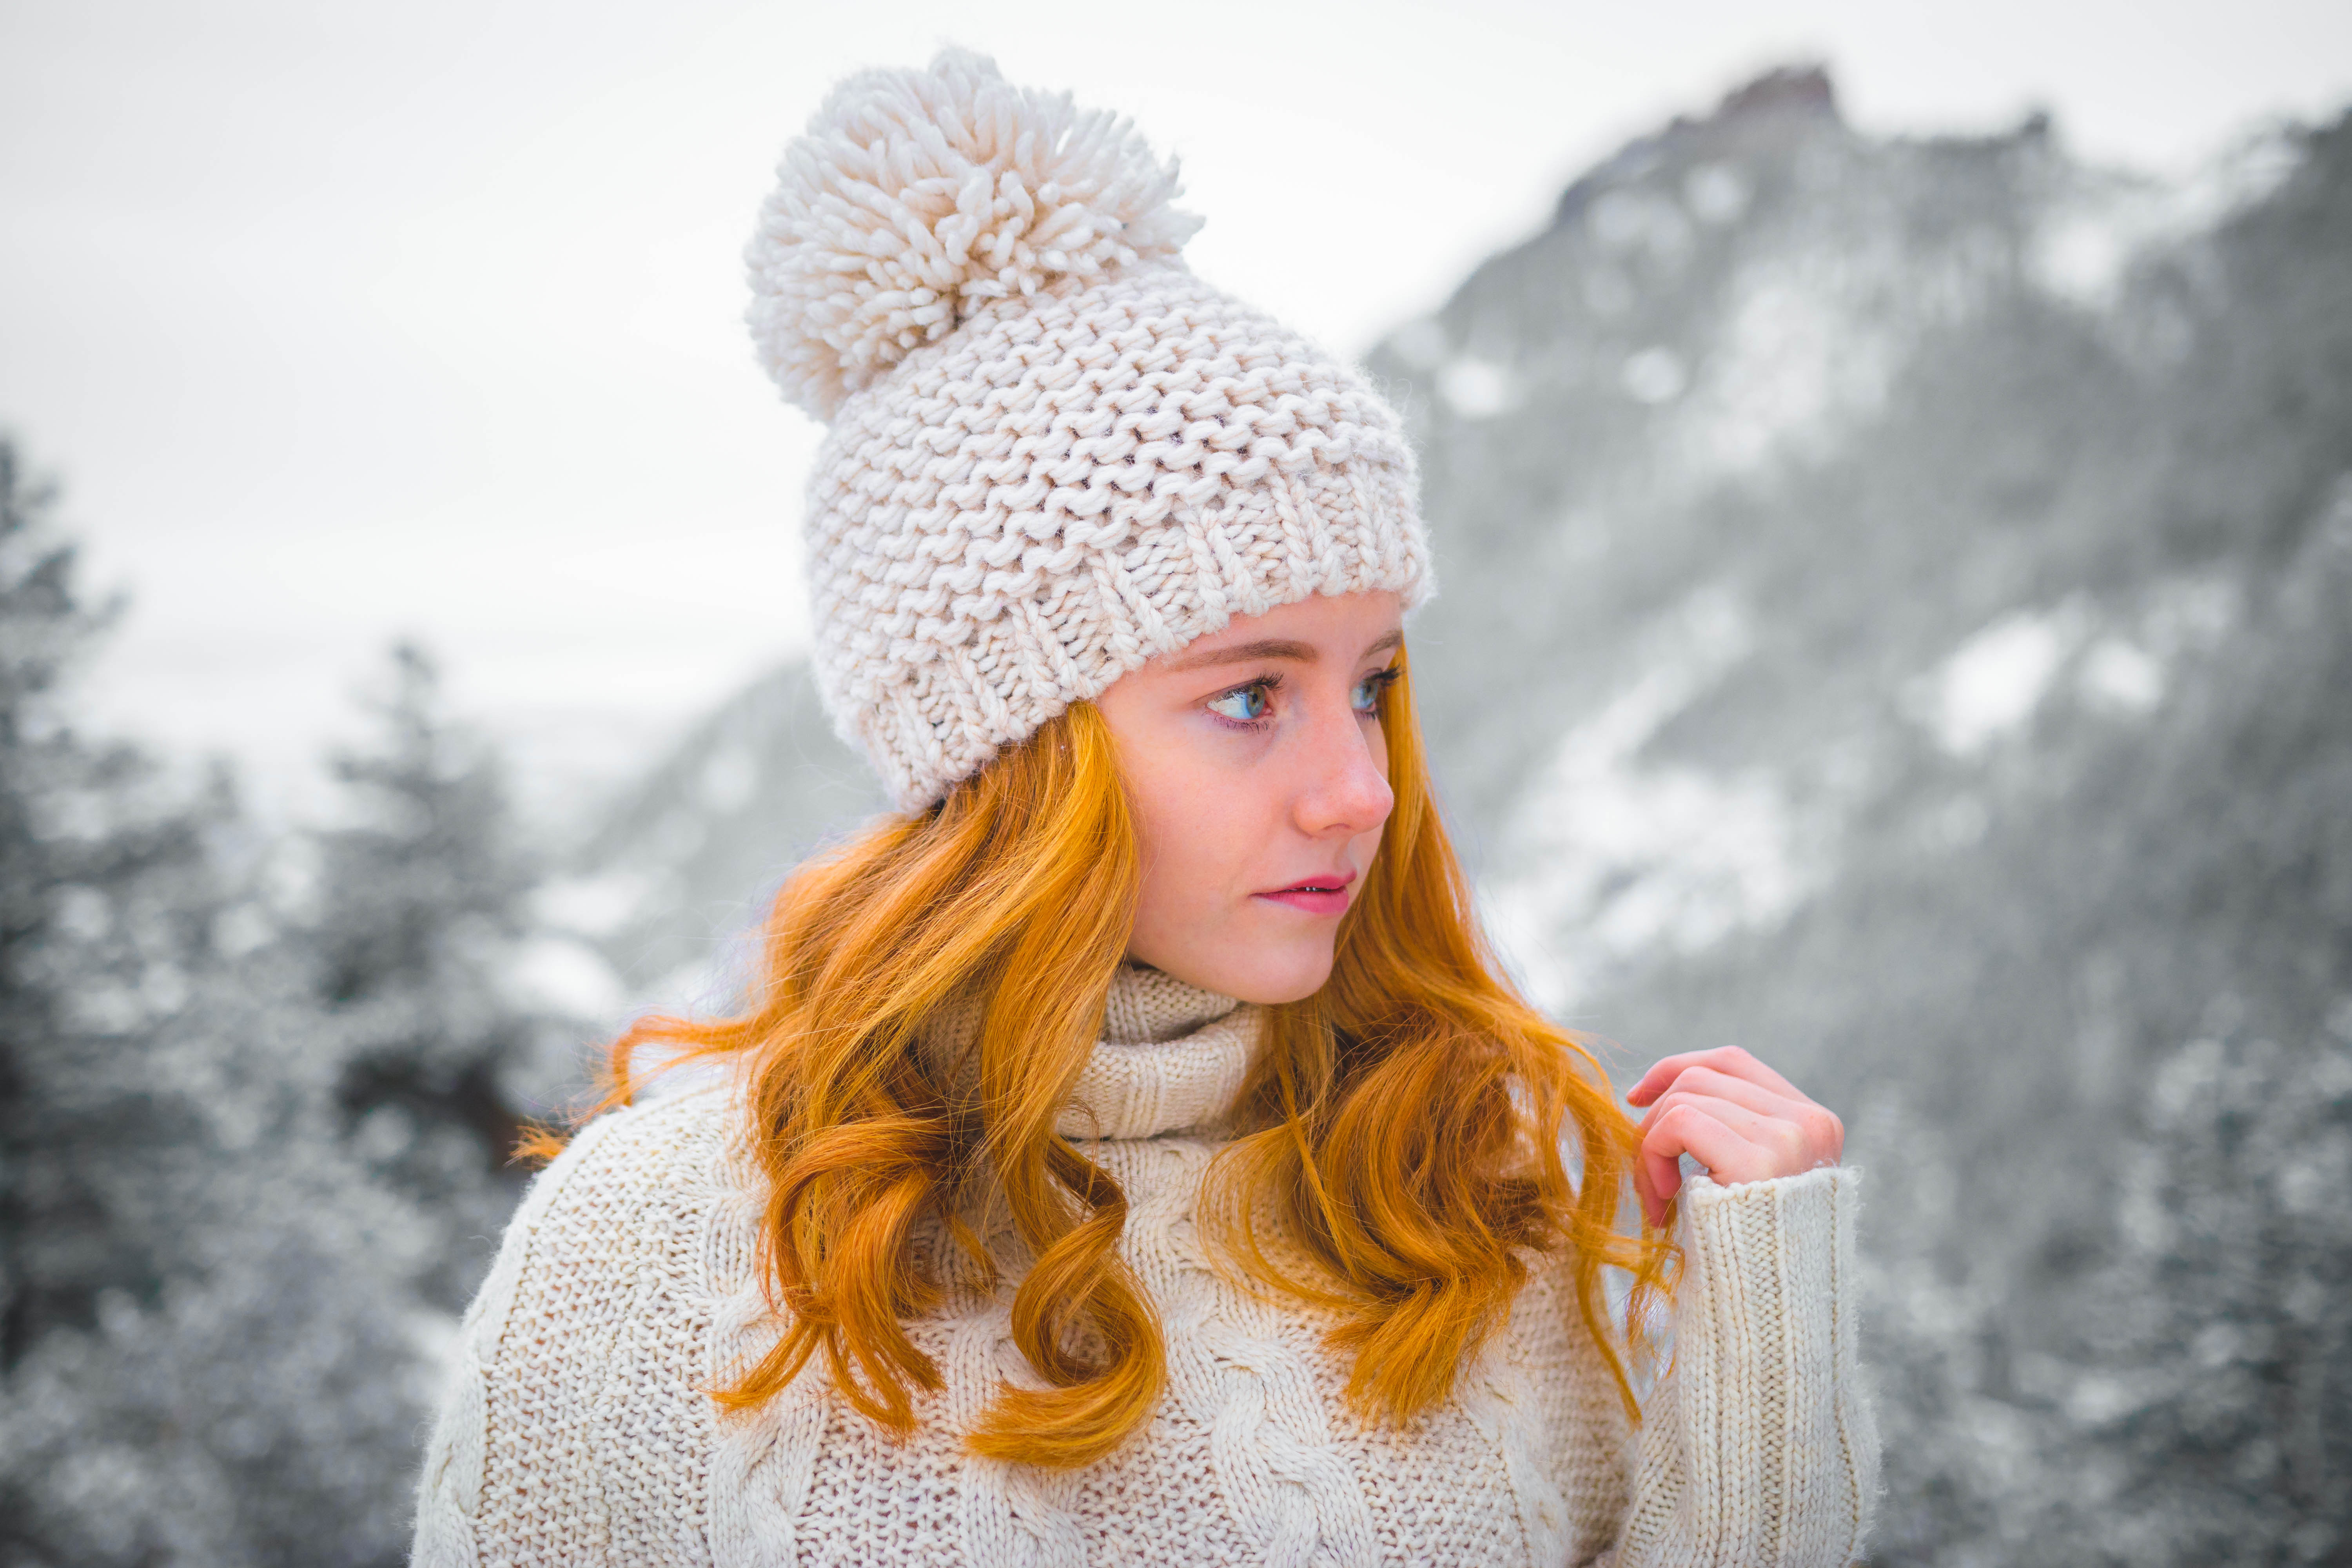
snow, winter, woman, female, spring, hat, fashion, clothing, lady, headgear, season, beanie, crochet, art, pompom, cap, beauty, fashion accessory, knit cap